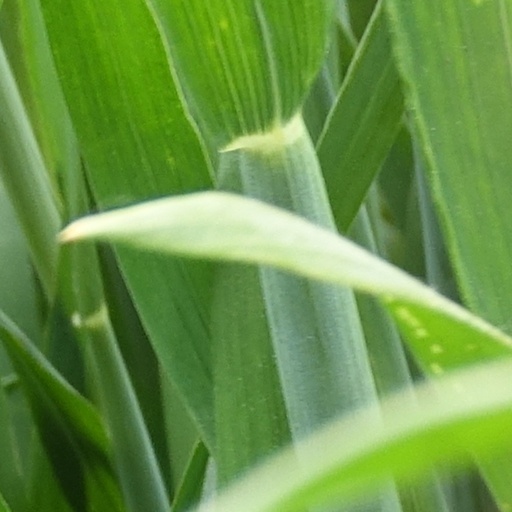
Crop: wheat